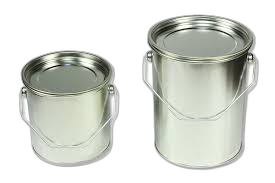
Waste category: metal